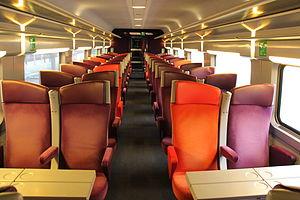
Les TGV Réseau sont des rames électriques TGV de la SNCF, aptes à 320 km/h, mises en service à partir de 1992 à l'occasion de l'ouverture de la LGV Nord. C'est la troisième génération de TGV à un niveau. Une partie des TGV Réseau est transformée en rames POS et en Réseau Duplex en 2006 et 2007.